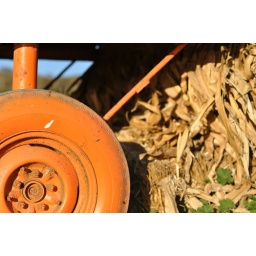
orange wheel in field